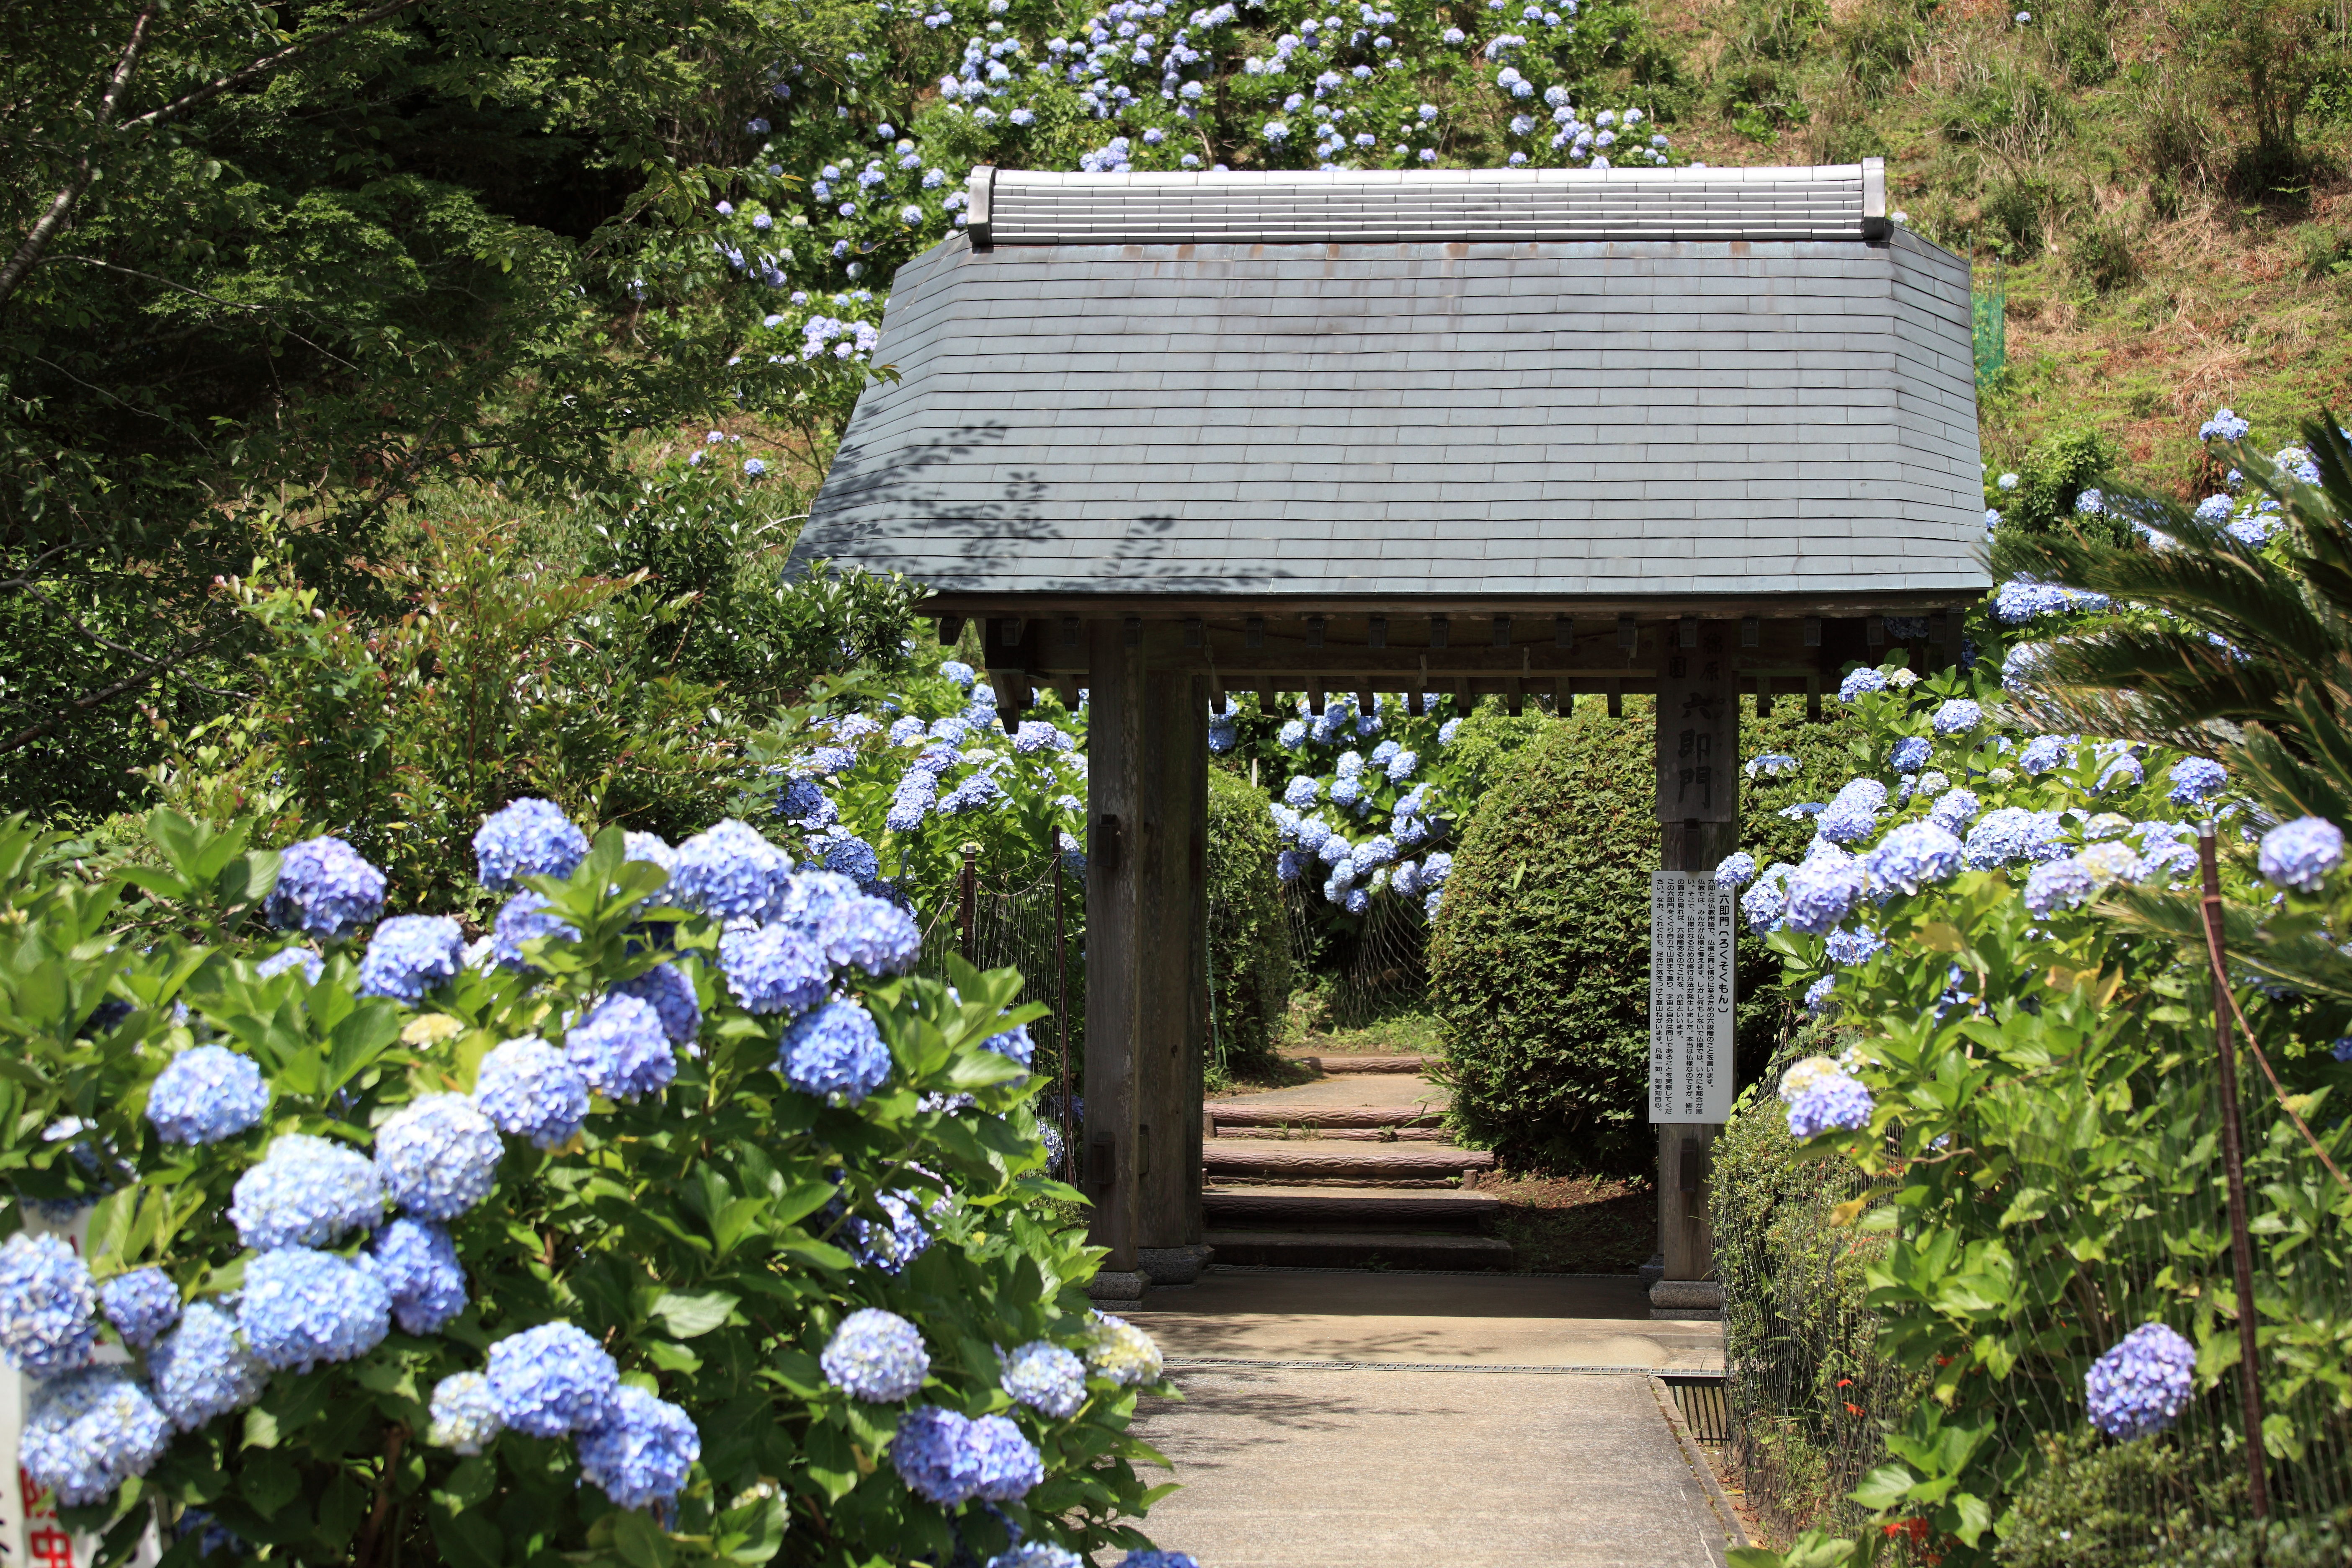
landscape, plant, house, flower, spring, high, cottage, garden, gate, hydrangea, cool image, shrub, 5d, hires, botanical garden, i, markii, hi, res, resolution, chiba, ohtaki, isumi, mamenbarakougen, flowering plant, hydrangeaceae, cornales, outdoor structure